Loudun possessions

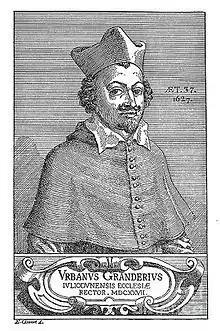
Urbain Grandier, who was convicted and executed as a result of the Loudun possessions

The Loudun possessions, also known as the Loudun possessed affair, was a notorious witchcraft trial that took place in Loudun, Kingdom of France, in 1634. A convent of Ursuline nuns said they had been visited and possessed by demons. Following an investigation by the Catholic Church, a local priest named Urbain Grandier was accused of summoning the evil spirits. He was eventually convicted of the crimes of sorcery and burned at the stake.